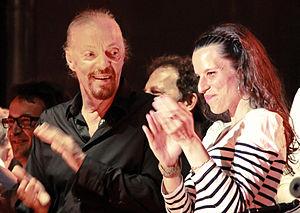
Clarisse Lavanant et Alan Stivell lors du concert inaugural de la tournée liée à la promotion de l'album Celebration, lors du Festival Interceltique de Lorient 2012.
Clarisse Lavanant est une auteure-compositrice-interprète française et aussi actrice d'expression française et bretonne, née à Morlaix le 2 avril 1979. Elle a incarné le rôle de Séphora, femme de Moïse, dans la comédie musicale Les 10 commandements, qui lui a permis de faire le tour du monde. Depuis 2001, elle a enregistré onze albums dont une trilogie dédié à l'oeuvre de Glenmor, un album pour enfants, un album en duo avec Dan Ar Braz ainsi qu'un album de cantiques bretons. Bretonnante après avoir suivi la formation longue Stumdi, elle écrit et chante aussi en breton.